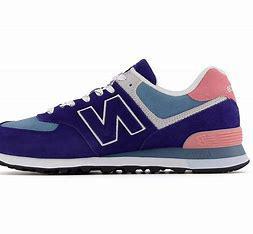
Brand: New
Model: Balance New Balance 574 Series